The Cassidys (TV series)

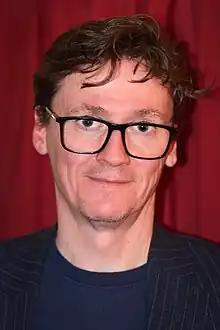
Comedian Ed Byrne, star of "The Cassidys"

The show evolved around three members of the twenty-something Cassidy family living in a house outside Dublin. Emma is a moderately successful business woman striving to be sophisticated and suave, but she is failing miserably. Barry is a neurotic out of work actor who thinks he is well-rounded and well-balanced. Lisa is deeply insecure but disguises this with her sarcasm and condescension. We follow them through their trials and tribulations, their quest for love and their search for something far more meaningful than each other.